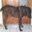
Label: dog